Management of Parkinson's disease

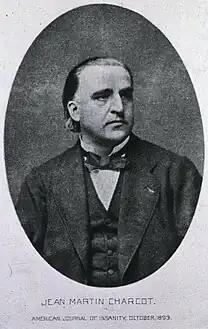
An 1893 photograph of Jean-Martin Charcot, who made important contributions to the understanding of the disease, including the proposal of anticholinergics as treatments for tremor

The positive albeit modest effects of anticholinergic alkaloids obtained from the plant of the belladonna were described during the 19th century by Charcot, Erb, and others. Modern surgery for tremor, consisting of the lesioning of some of the basal ganglia structures was first tried in 1939, and was improved over the following 20 years. Before this date, surgery consisted in lesioning the corticospinal pathway with paralysis instead of tremor as result. Anticholinergics and surgery were the only treatments until the arrival of levodopa, which reduced their use dramatically.